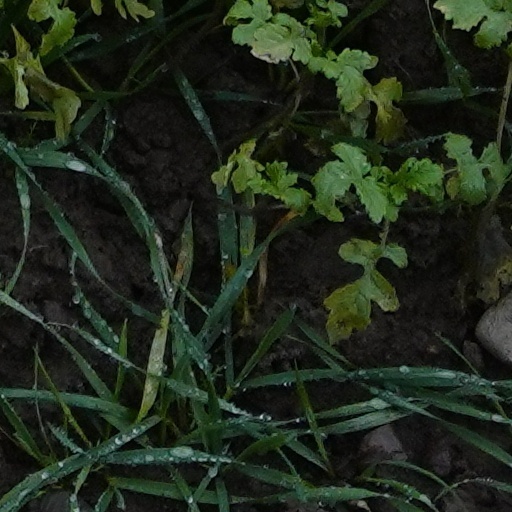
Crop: wheat